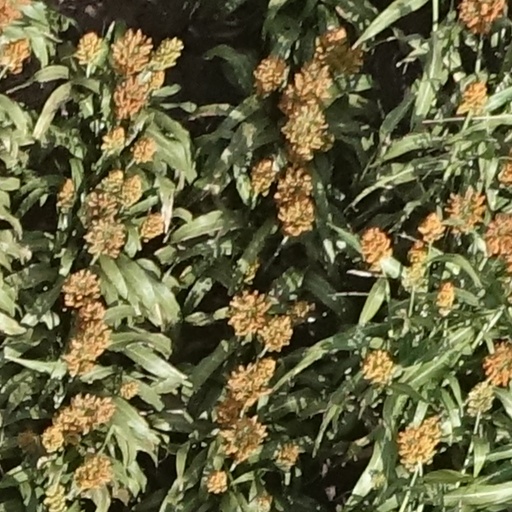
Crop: sorghum